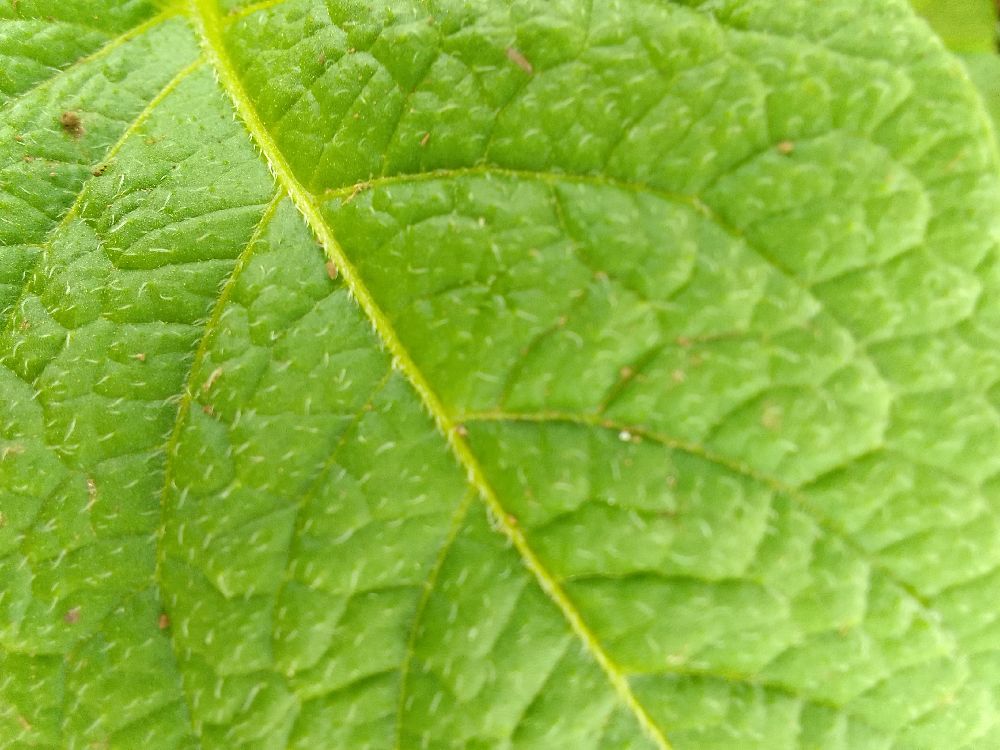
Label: Healthy